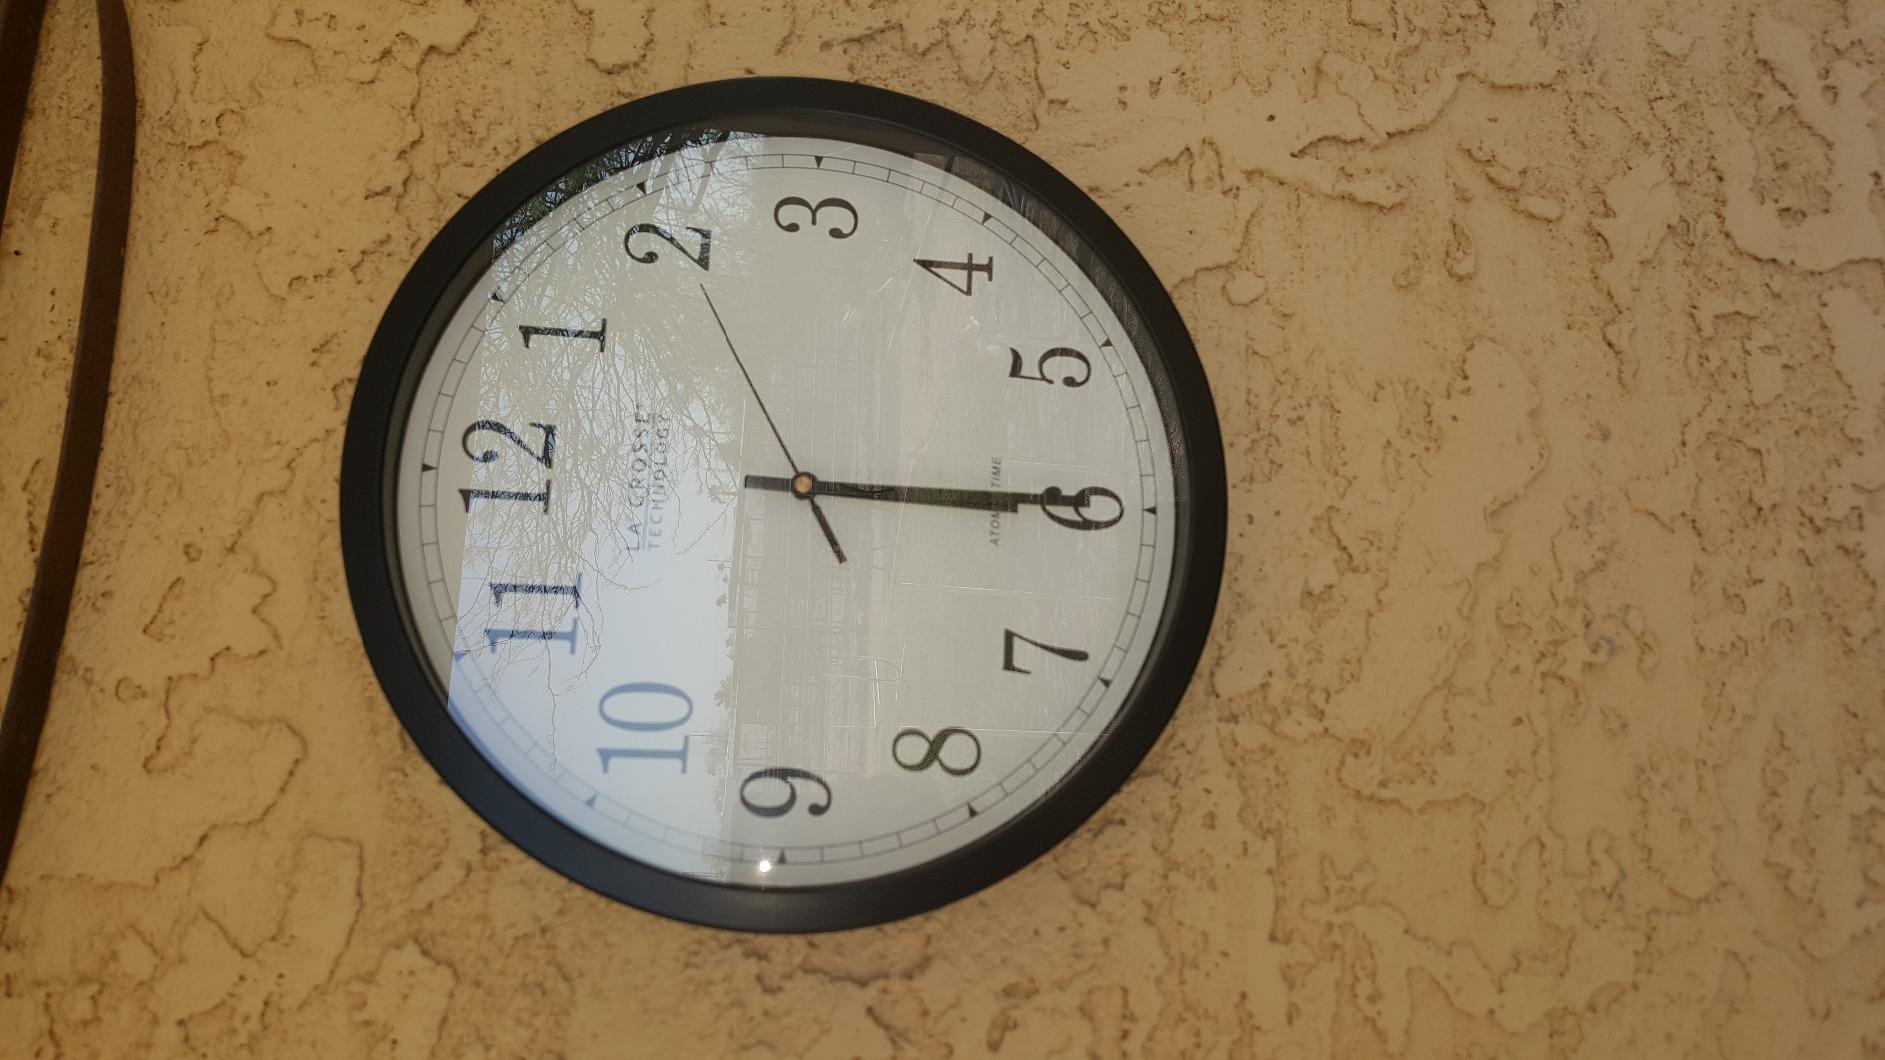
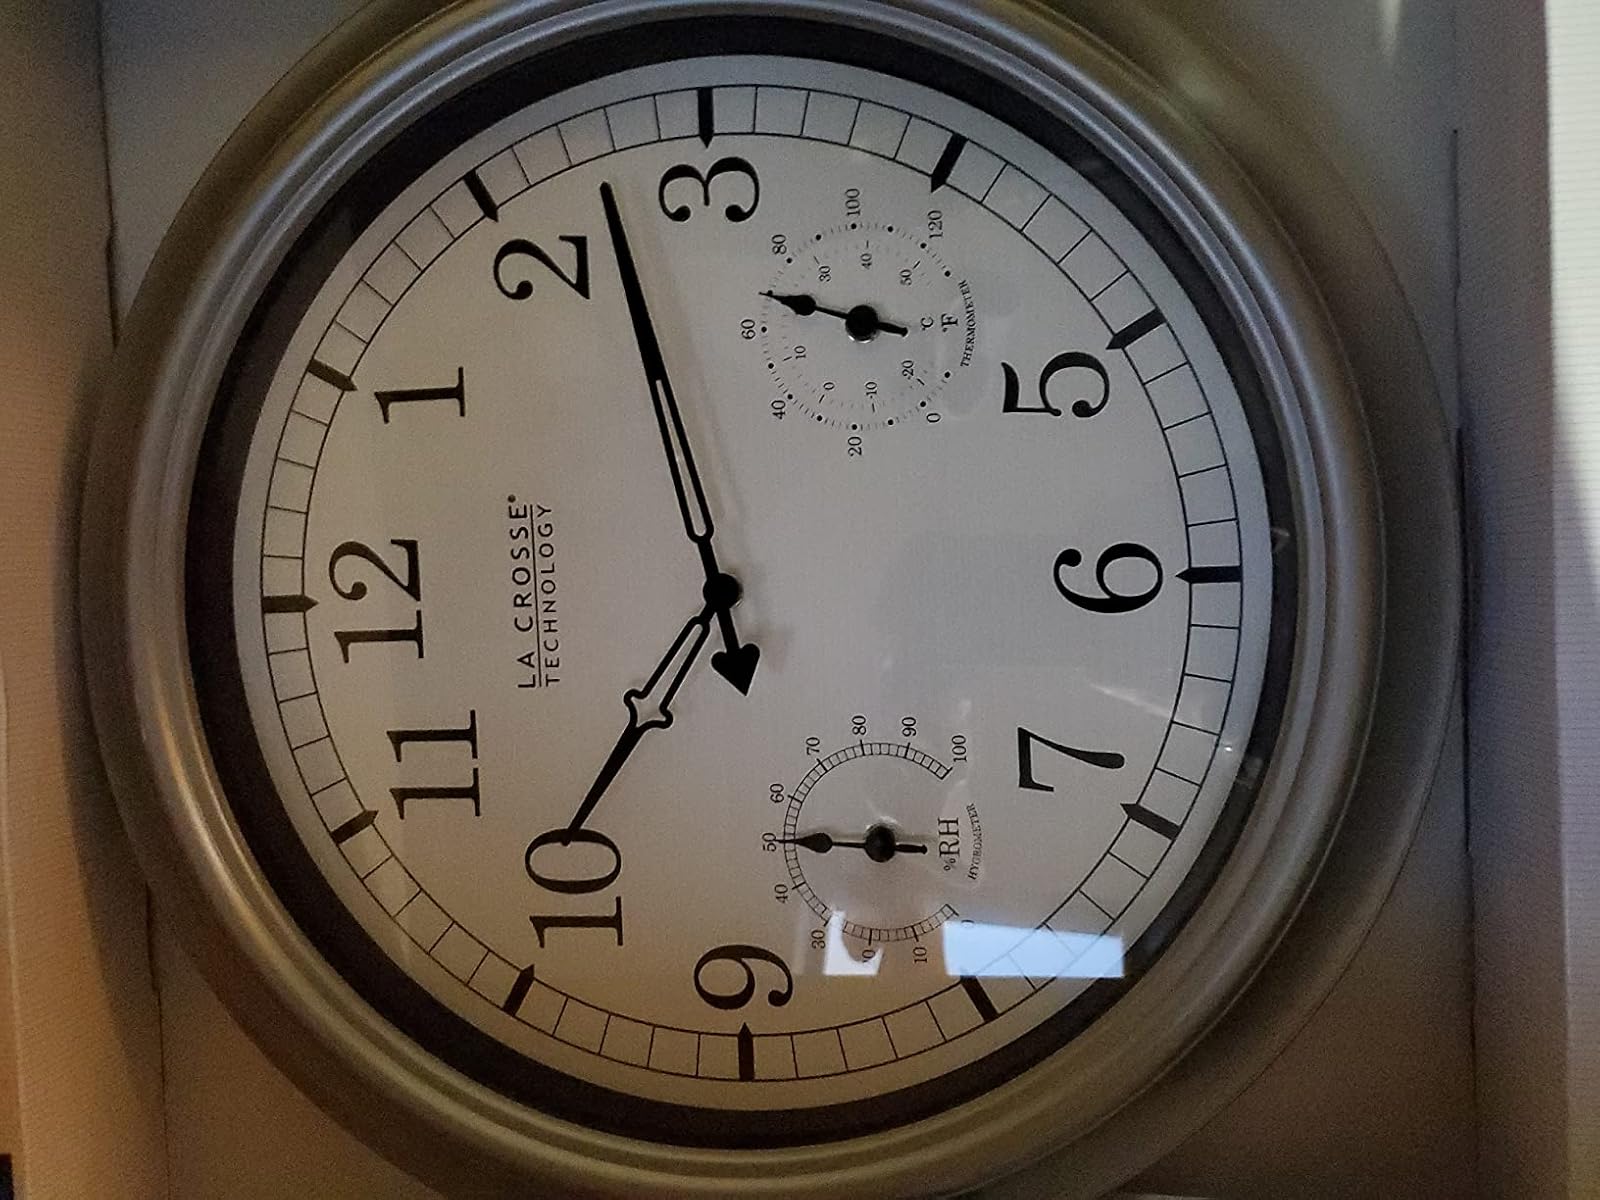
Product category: clock
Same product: no